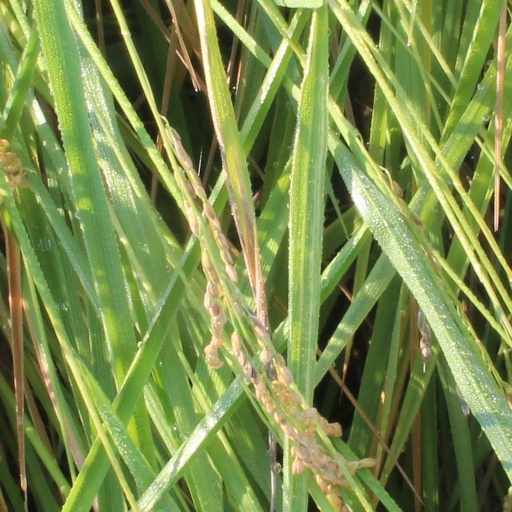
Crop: rice